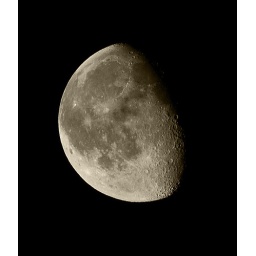
Hand held through the glass in my front bedroom window.